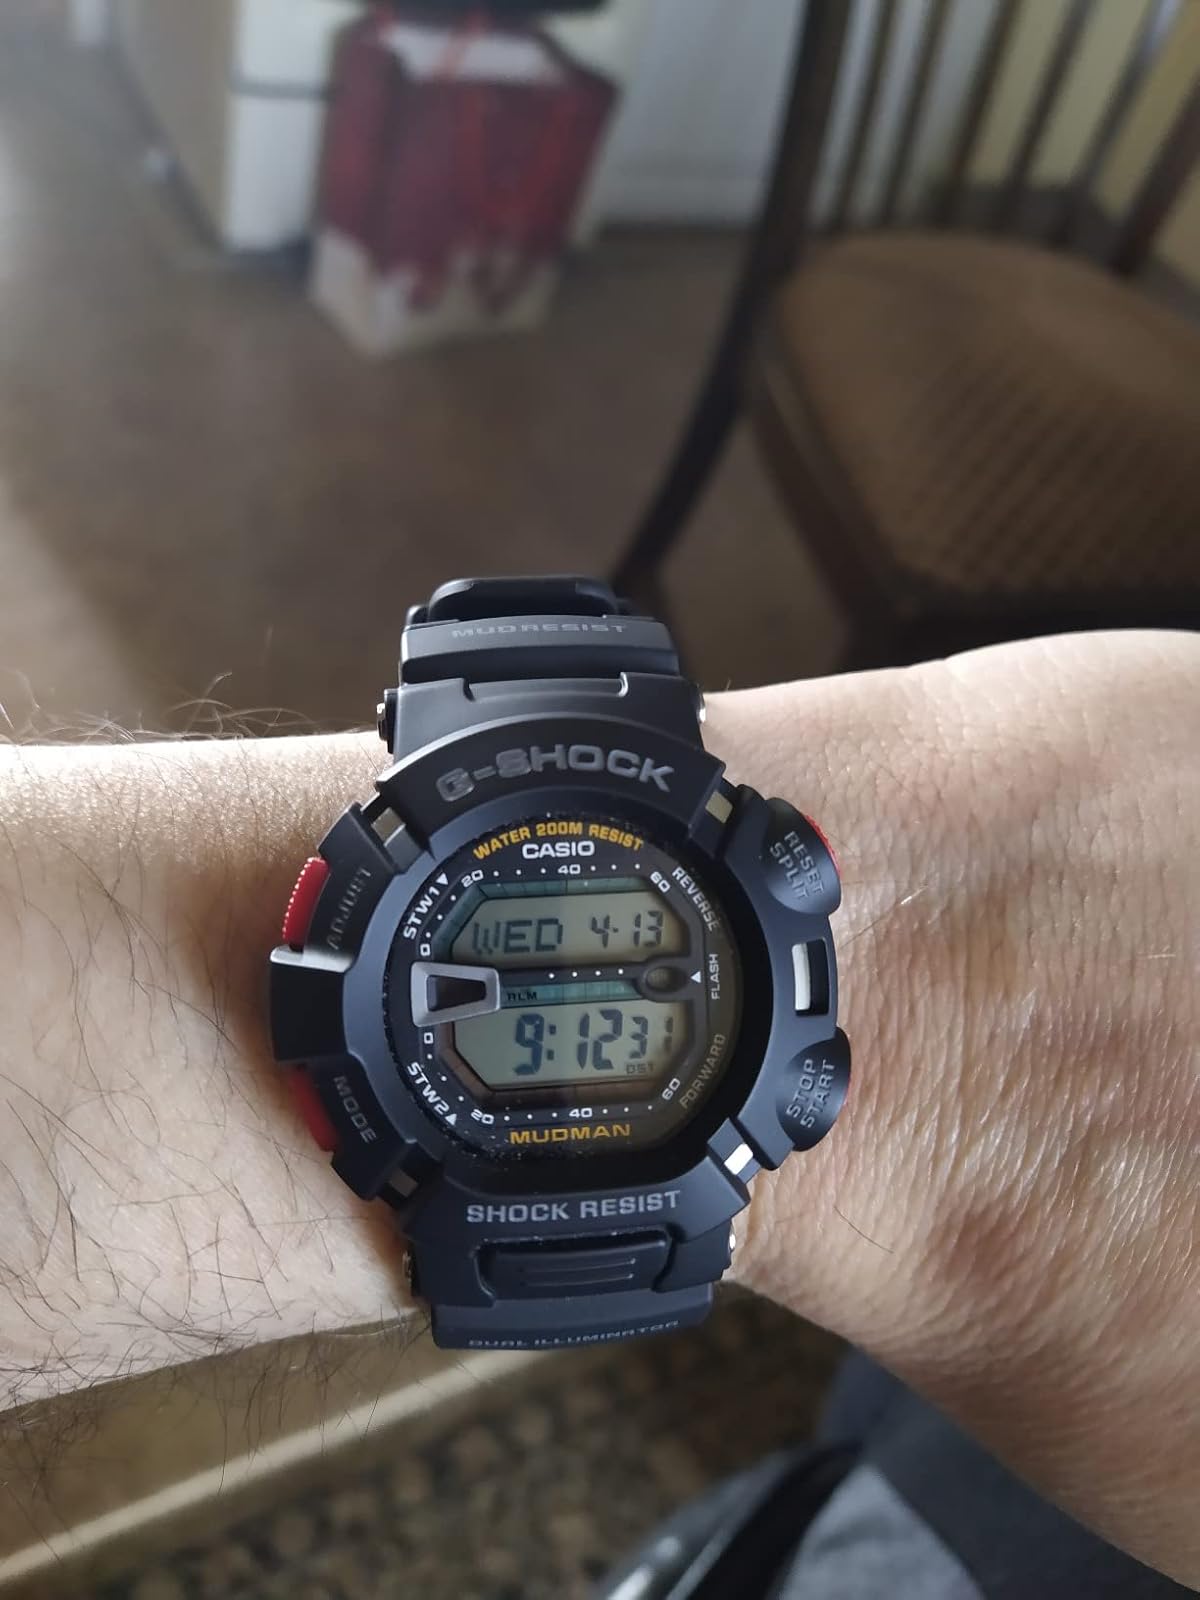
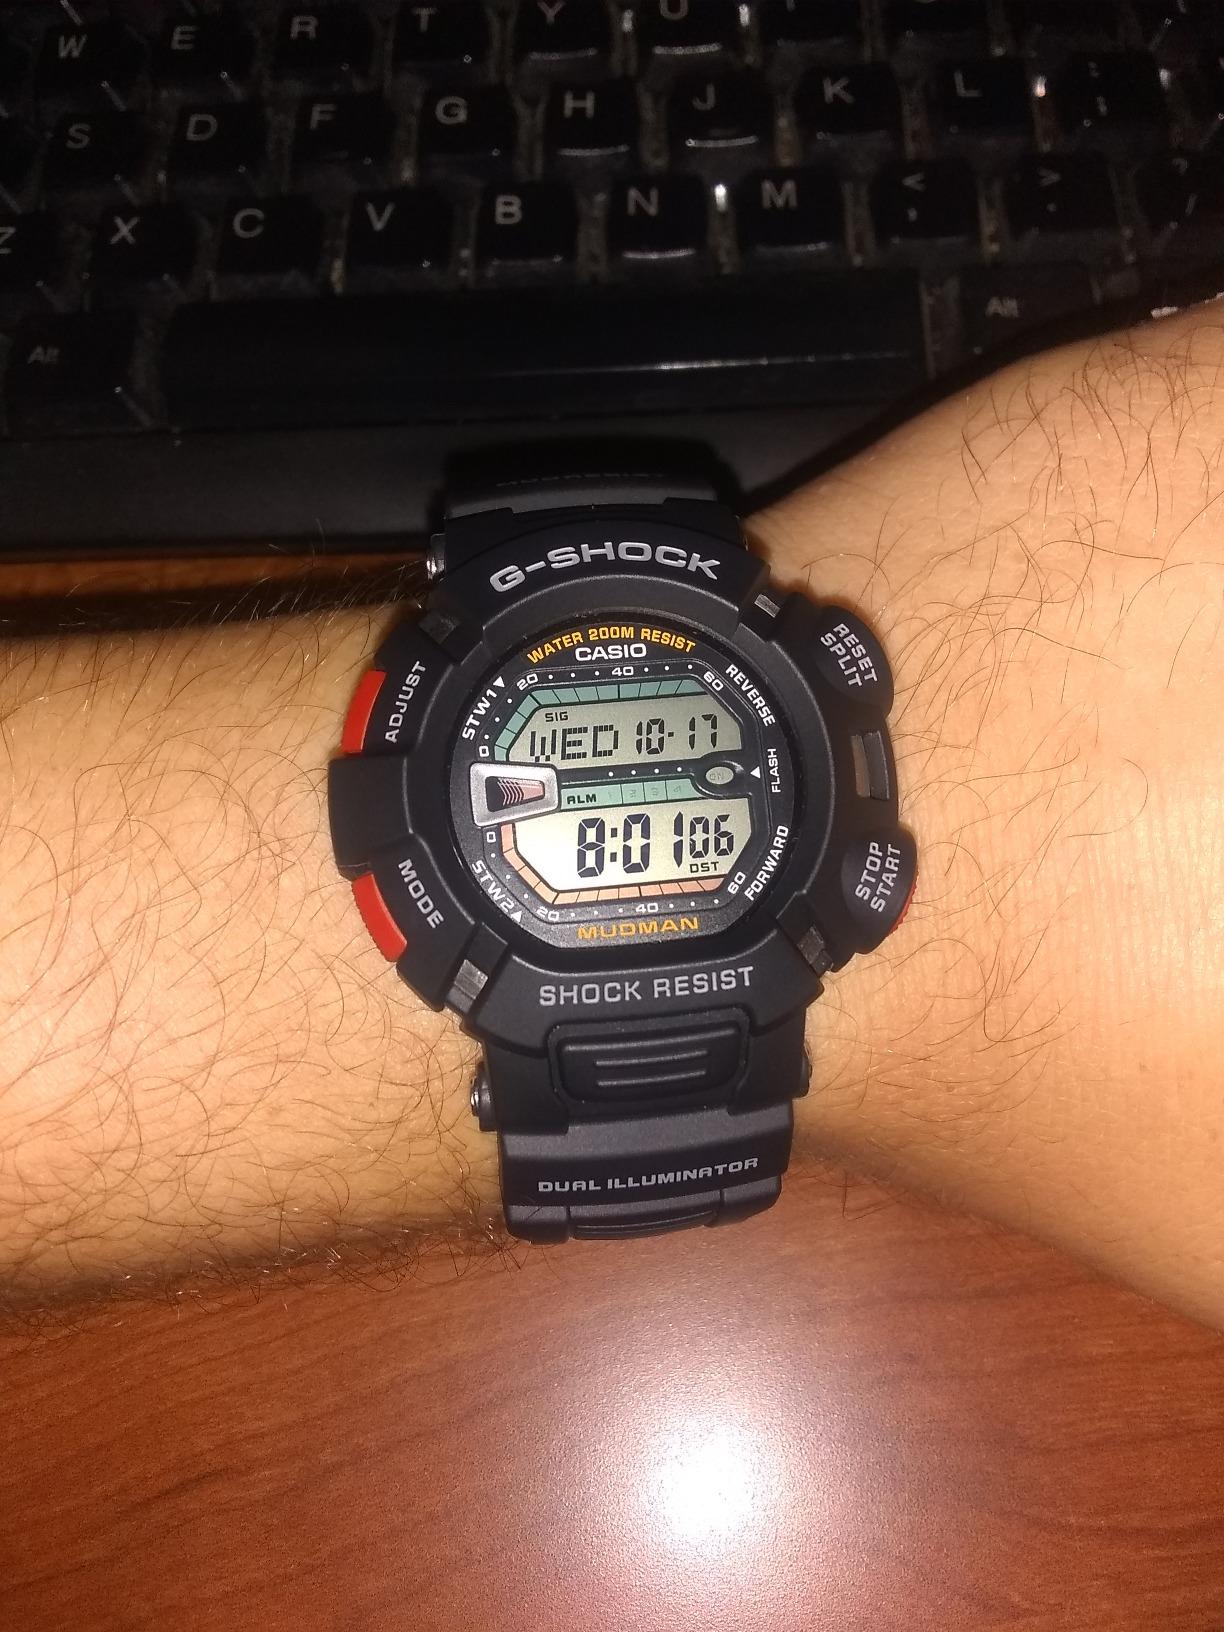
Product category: accessories_watch
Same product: yes